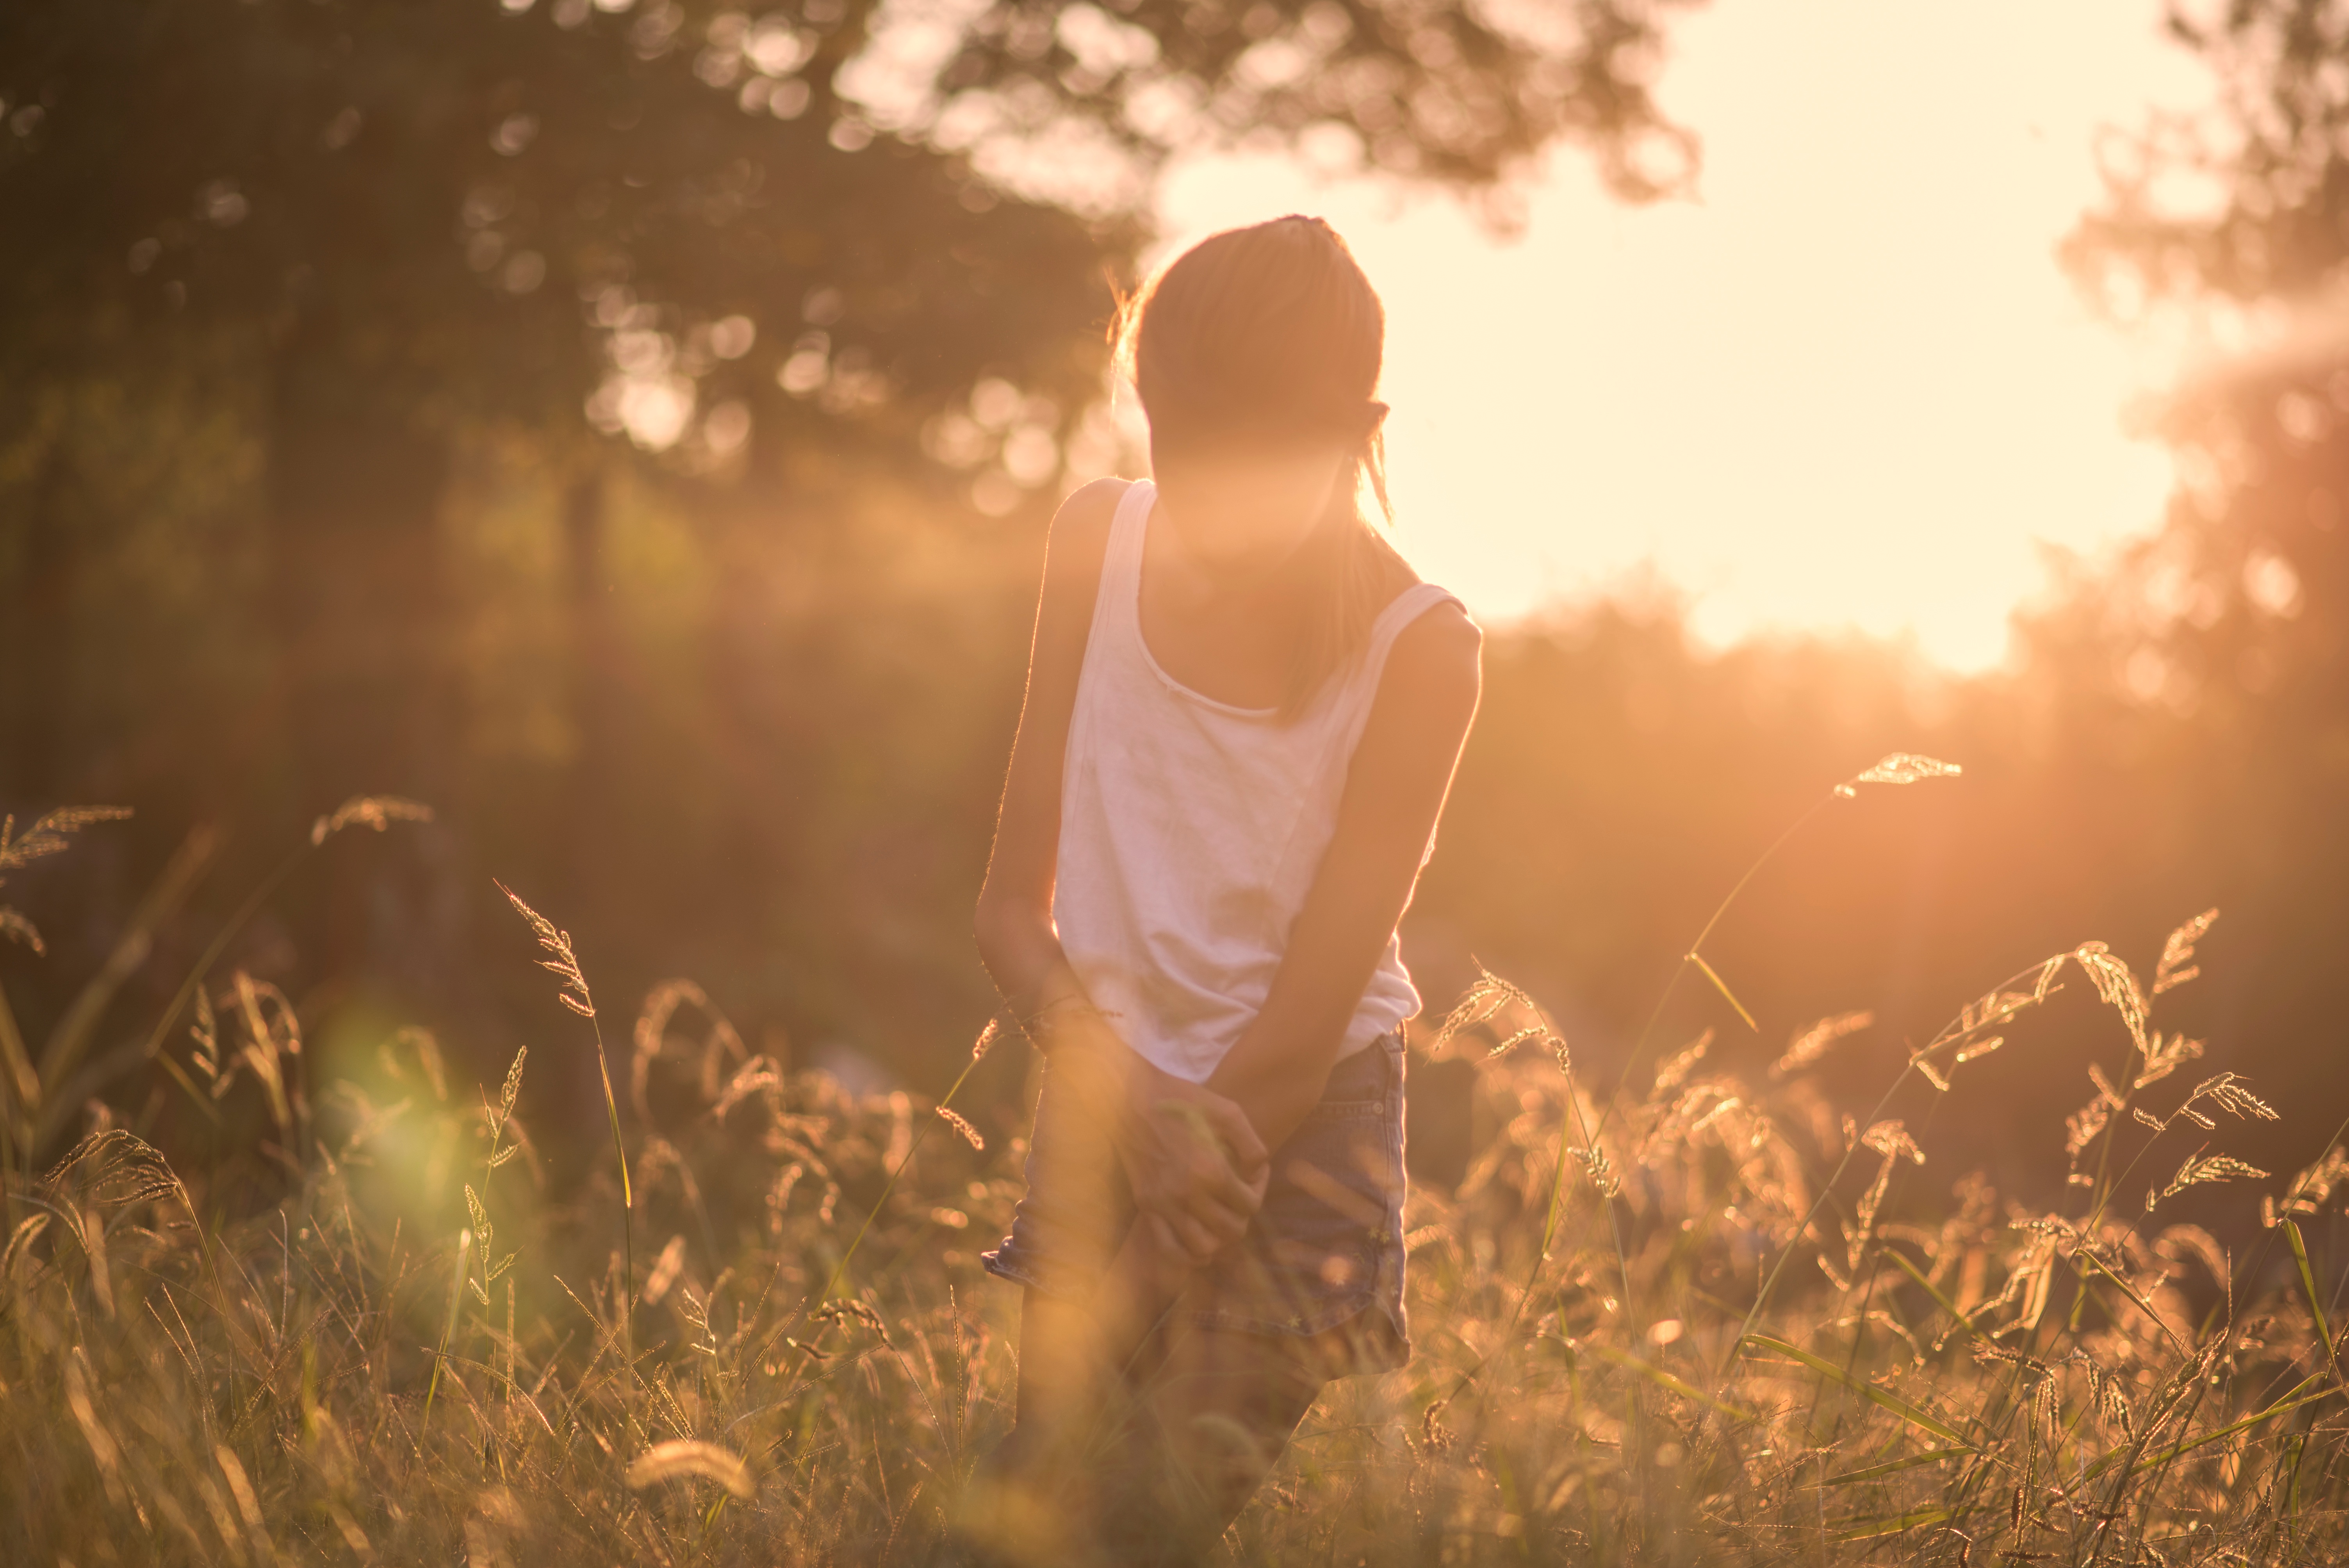
nature, grass, light, girl, sun, sunset, sunlight, ray, morning, flower, autumn, romance, child, childhood, emotion